Bastimentos, Portobelo

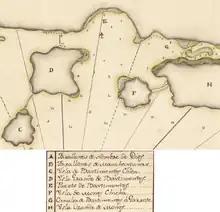
Detail of Spanish map circa 1700 showing Puerto de Bastimentos (E) (with an inverted anchor marking the anchorage), Isla Grande de Bastimentos (D) (today's Isla Grande) and Isla de Bastimentos Chica (C); (H) is Isla Grande de Monos (today's Isla Linton), with its adjoining Isla de Monos Chica (F); orientation inverted, with south at top

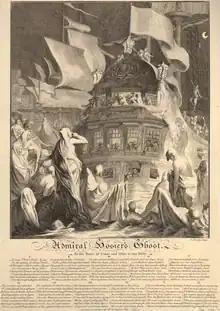
The ghosts of Admiral Hosier and 3,000 of his sailors rise from "their wat'ry grave" at Bastimentos to bewail their needless deaths; looking on from his flagship is the victorious Admiral Vernon, who successfully achieved what Hosier had failed to do, having been hobbled by the British government. Verses from "Admiral Hosier's Ghost" by Richard Glover below

The island shown on Spanish maps made in about 1700 as Isla Grande de Bastimentos (Big Island of Bastimentos) is today known as “Isla Grande”, and is joined by a short reef to the small island on the north called in the old maps Isla de Bastimentos Chica (Little Island of Bastimentos). The natural inlet or harbour 1 km to the south on the mainland is marked as Puerto de Bastimentos (Port of Bastimentos), and an inverted anchor is drawn in its midst indicating the position of the anchorage, with depths marked as 6 and 7 fathoms. However Morison equates Puerto de Bastimentos / El Puerto de Bastimentos de Colon with the port of Nombre de Dios, 7 miles to the east.